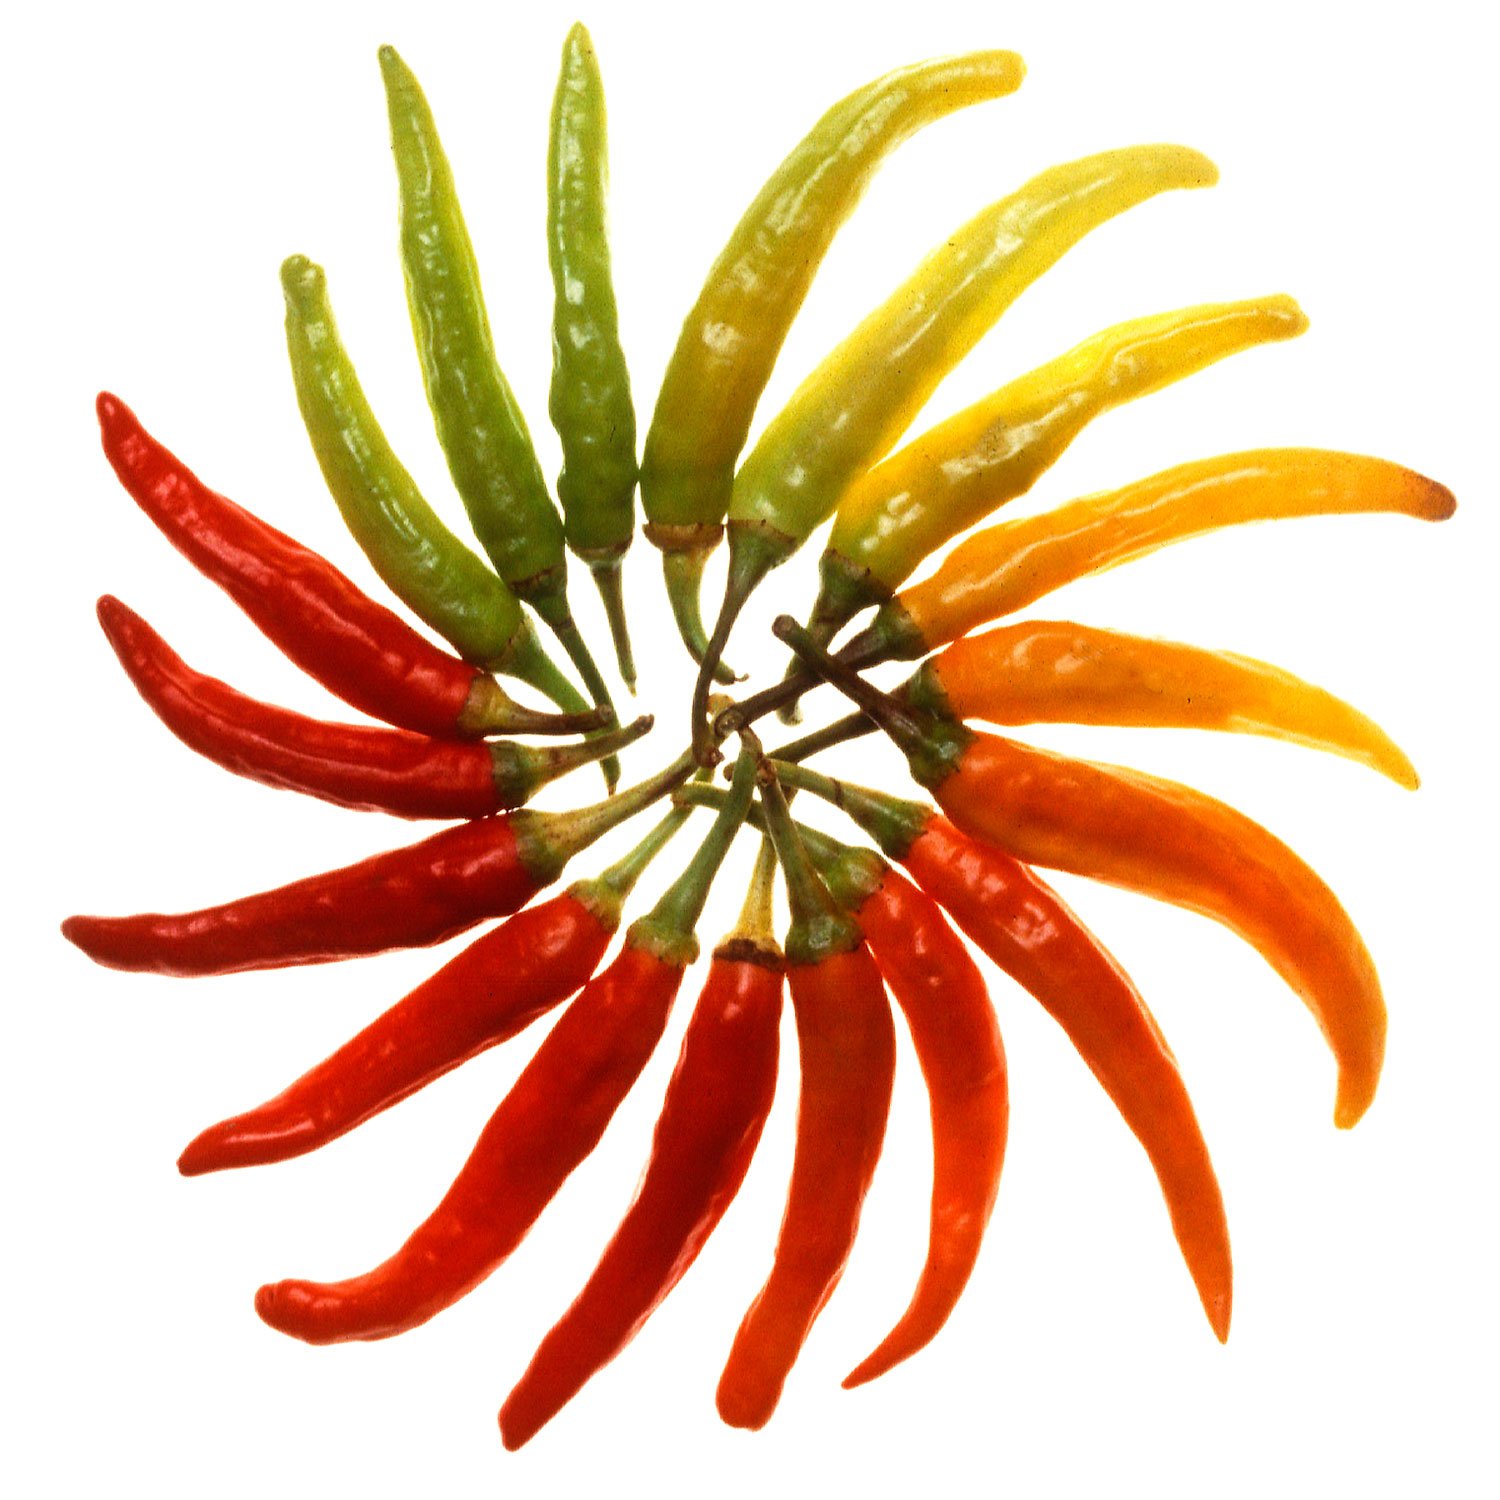
sharp, plant, flower, food, pepper, chili, produce, healthy, pepperoni, pods, illustration, vegetables, fiery, vitamins, paprika, flowering plant, daisy family, nachtschattengew chs, chili peppers, capsaicin, land plant